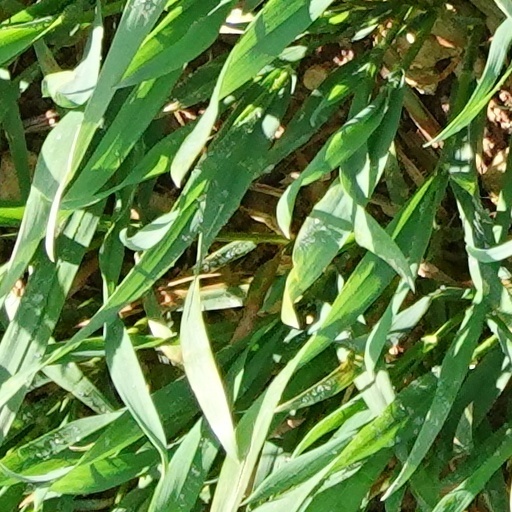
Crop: wheat